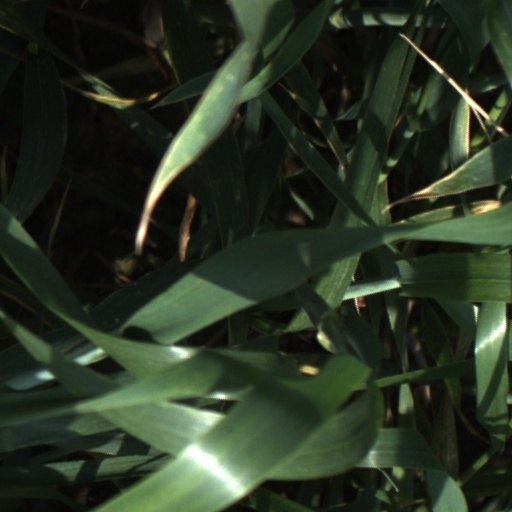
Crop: wheat